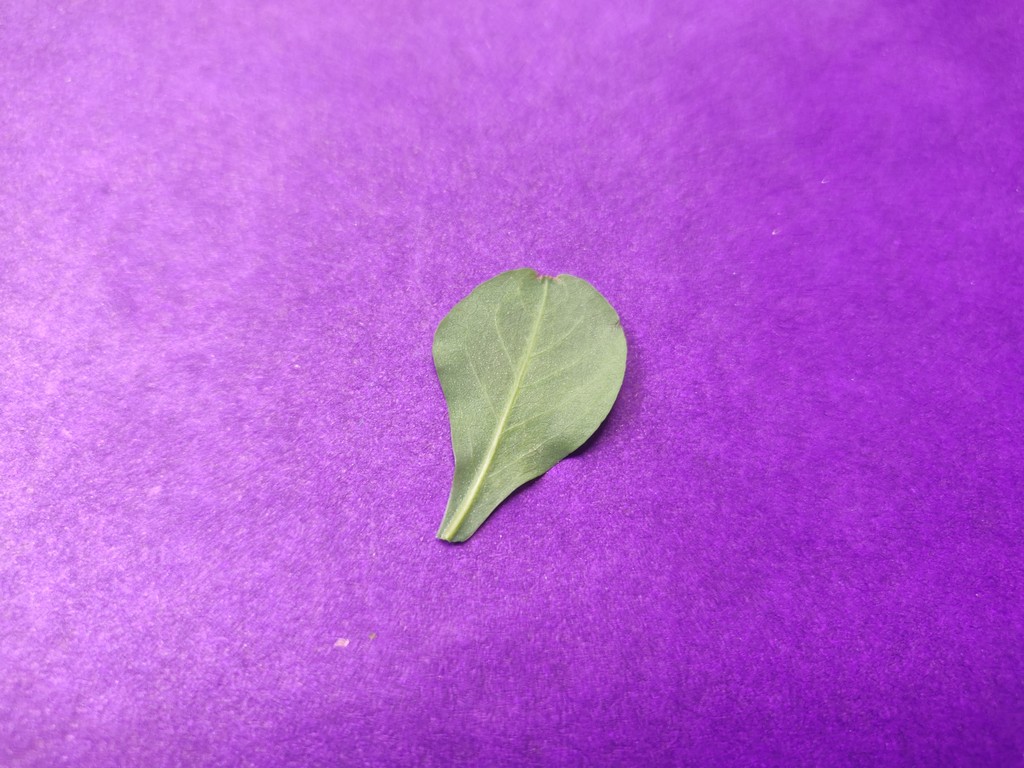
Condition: Healthy
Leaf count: single
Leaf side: back